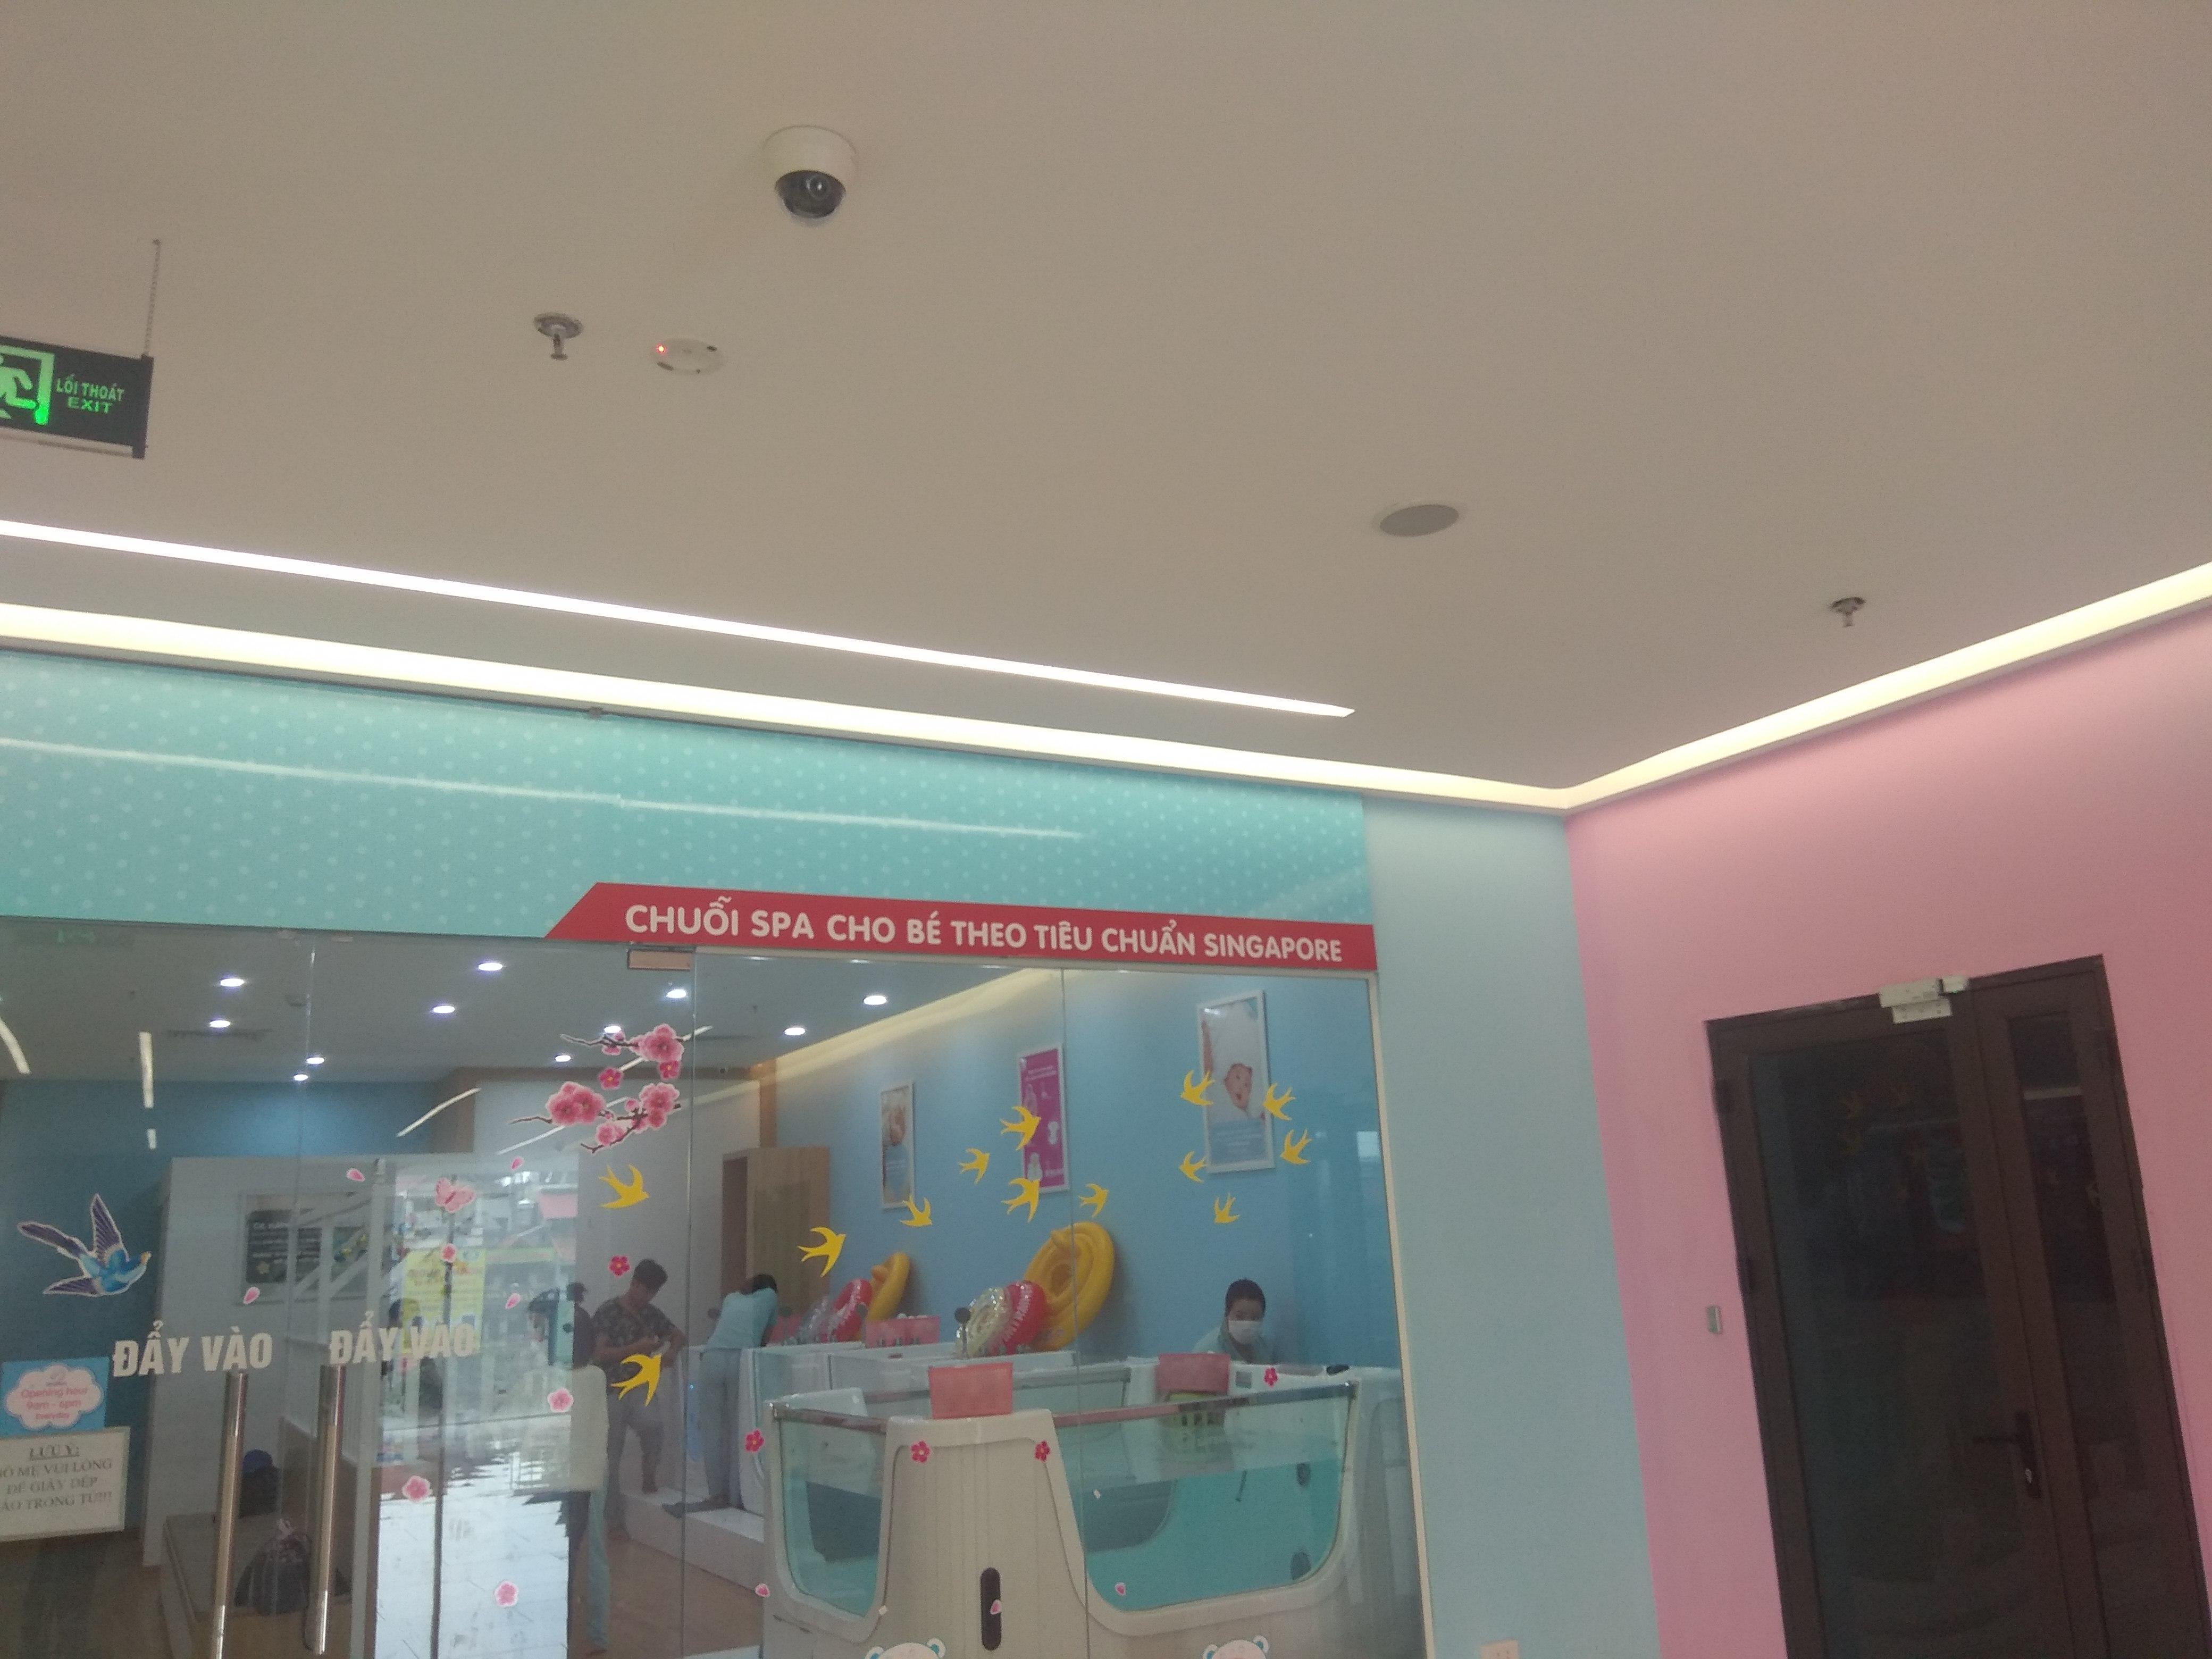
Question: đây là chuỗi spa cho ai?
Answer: cho bé